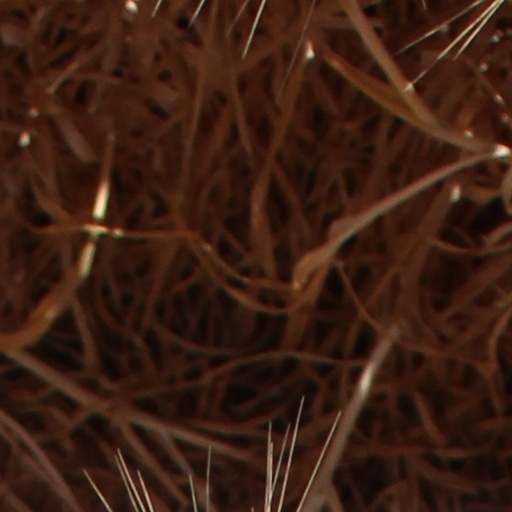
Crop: wheat